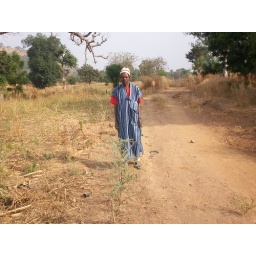
Durah Ba is establishing an Acacia nilotica live fence around his field in Ibel (Kedougou).